Diving regulator

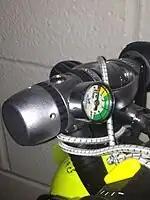
Button gauge

These are coin-sized analog pressure gauges directly mounted to a high-pressure port on the first stage. They are compact, have no dangling hoses, and few points of failure. They are generally not used on back mounted cylinders because the diver cannot see them there when underwater. They are sometimes used on side slung stage cylinders. Due to their small size, it can be difficult to read the gauge to a resolution of less than . As they are rigidly mounted to the first stage there is no flexibility in the connection, and they may be vulnerable to impact damage.